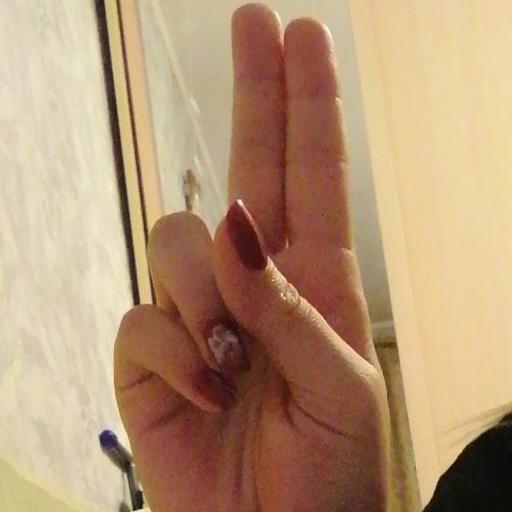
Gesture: two_up